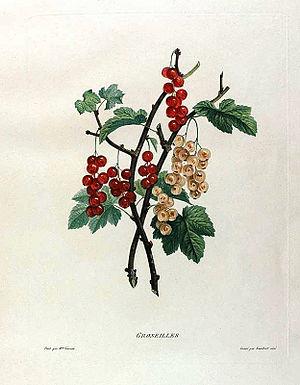
Cette liste de florilèges et codex botaniques recense par ordre chronologique les ouvrages illustrés de botanique publiés depuis l'Antiquité jusqu'à la fin du XIXᵉ siècle.
Henriette Vincent, née Henriette Antoinette Rideau du Sal, est une artiste peintre botaniste française, née à Brest en mai 1786 et morte à Landévennec en 1834.